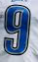
Number: 9